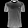
Label: T - shirt / top